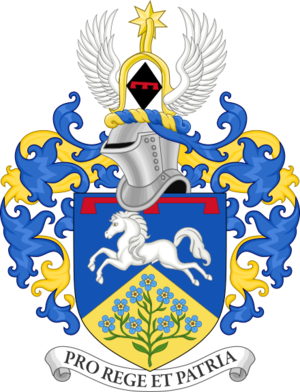
Cette page présente les armoiries de l'actuelle famille royale britannique, de la maison de Windsor.
Peter Mark Andrew Phillips, né le 15 novembre 1977 à Paddington à Londres, est le fils de la princesse royale Anne et du capitaine Mark Phillips. En sa qualité de petit-fils de la reine Élisabeth II, il occupe la quinzième place dans l'ordre de succession au trône britannique. Cependant, avec sa sœur Zara, ils sont les seuls des petits-enfants de la reine à ne pas porter de titre de noblesse ; leurs parents ont refusé tout titre de courtoisie offert par la souveraine.